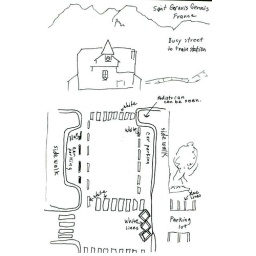
Bus lines, bike lines, car lines in France